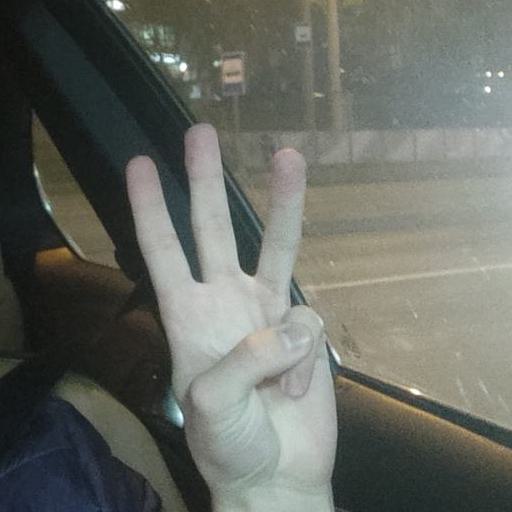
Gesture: three